Vanessa Gibson

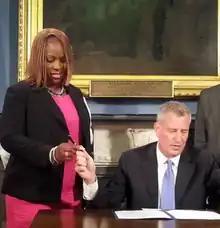
Gibson with Mayor Bill de Blasio during the Legionnaires Bill Signing on August 18, 2015

Gibson also addressed the school-to-prison pipeline. On March 31, 2015, Gibson introduced an amendment to the 2011 Student Safety Act. The bill, Intro 0730-2015, co-sponsored by Council Member Corey Johnson, was designed to mandate the release of school disciplinary activity on the Department of Education's website. The amendment also called for statistical data of student arrests to be reported to the NYC Council. Intro 730 was signed into law on October 13, 2015. It was the first New York City law to be introduced to the NYC Council by Council Member Gibson.